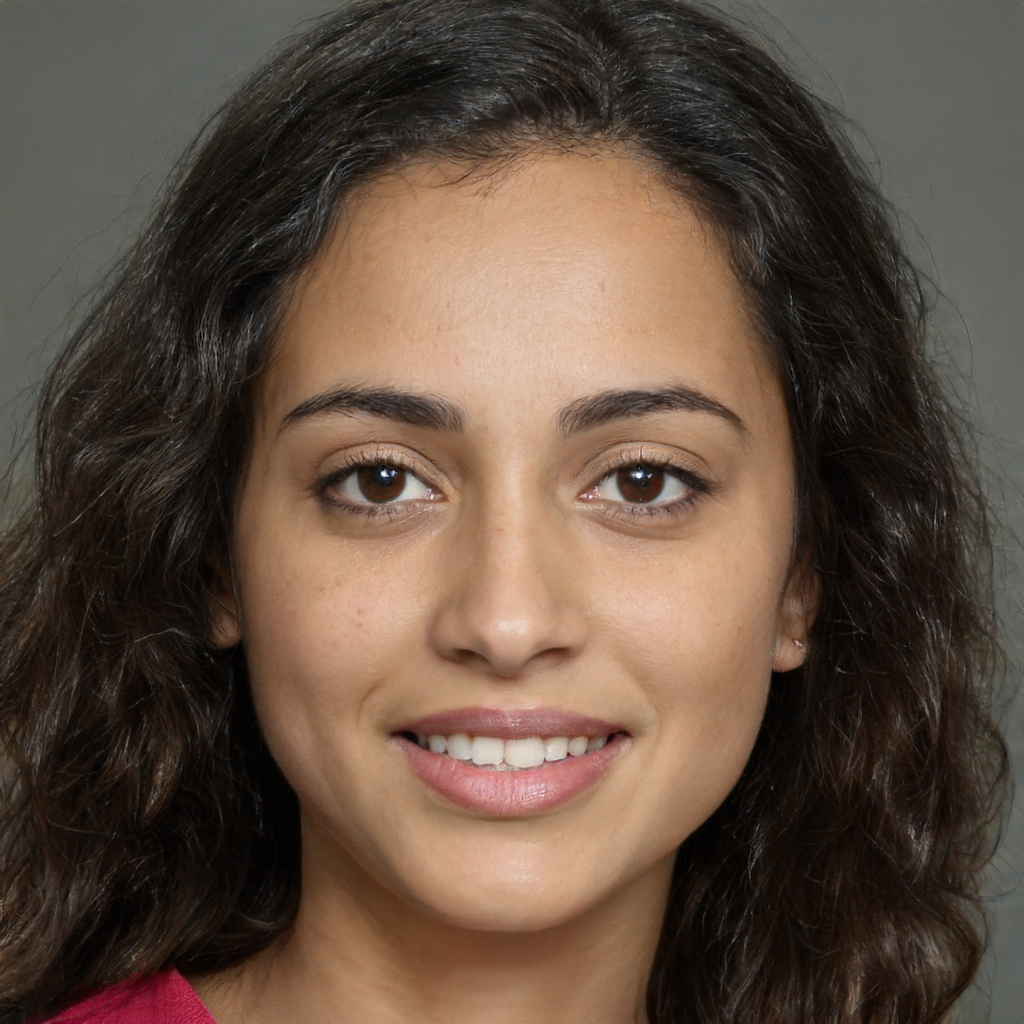
Gender: Female